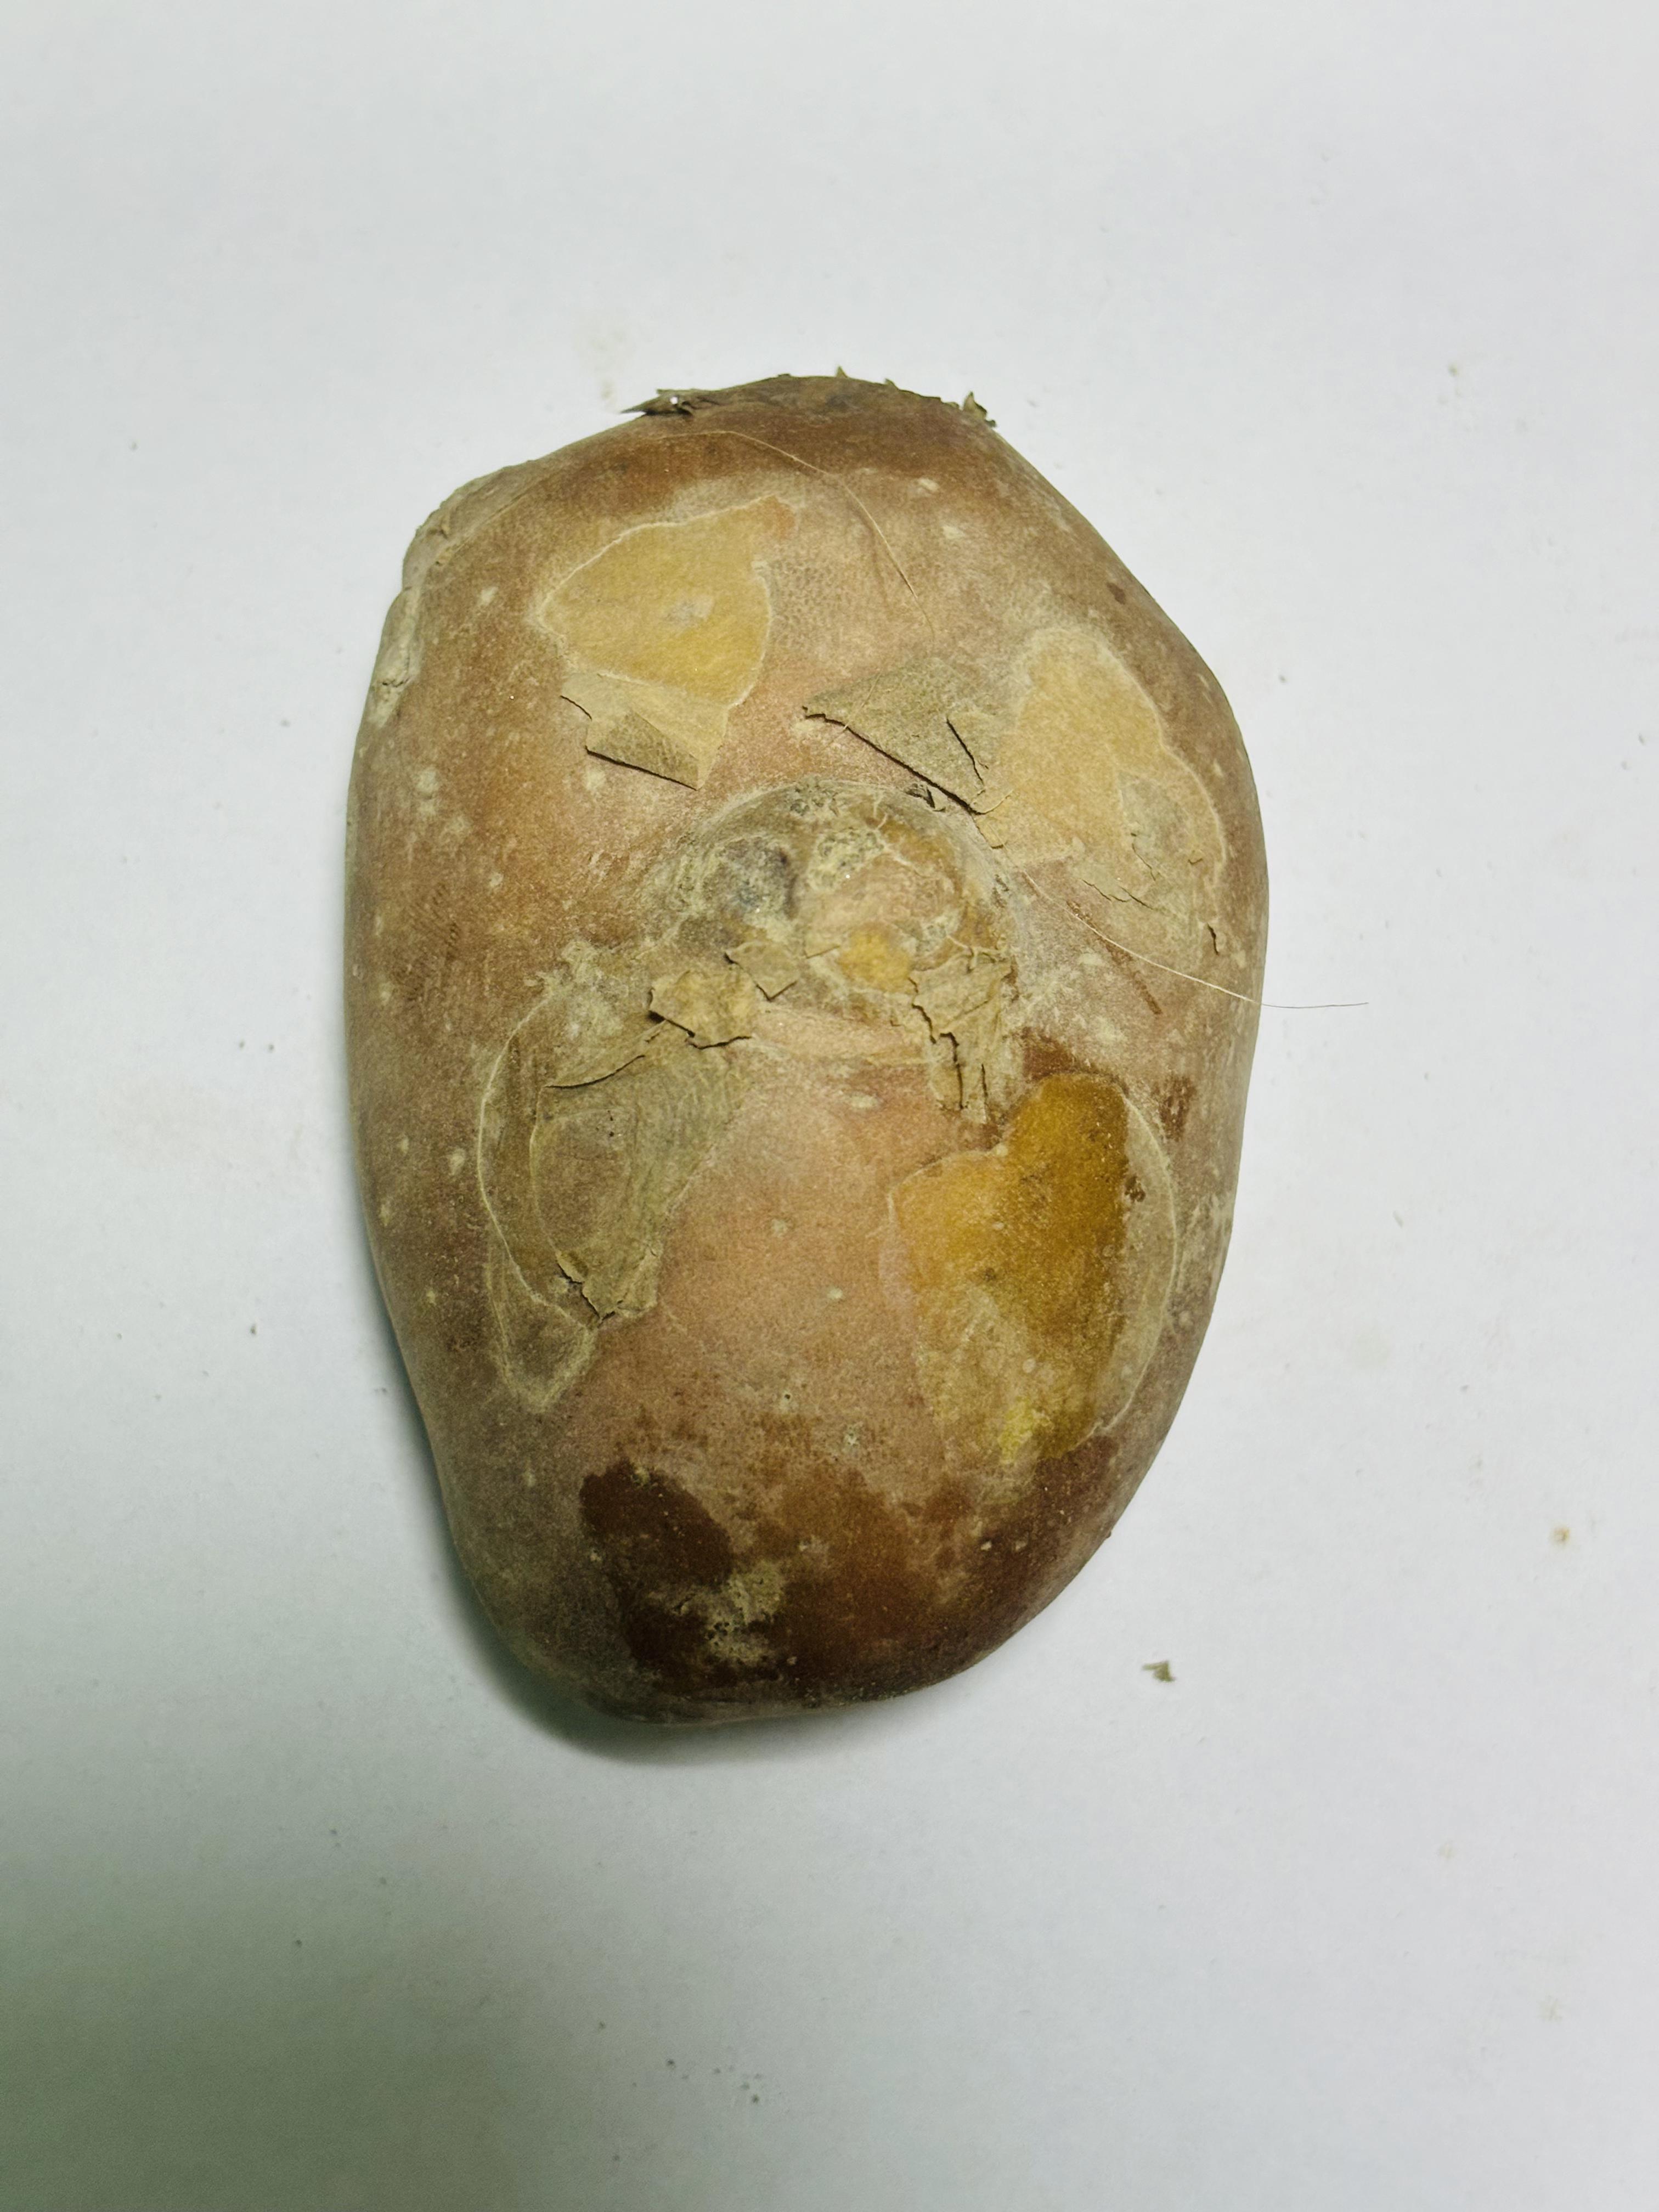
Label: Potato